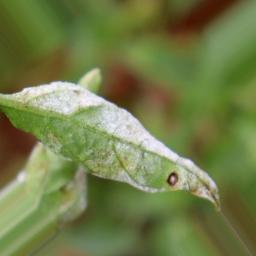
Label: powdery mildew